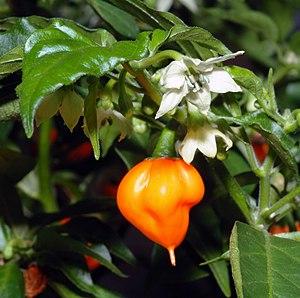
Le piment habanero originaire du Mexique est une espèce de piment de la famille des Solanaceae. Il est cultivé pour ses fruits à la saveur particulièrement piquante. Il est aussi appelé piment antillais ou piment cabri à La Réunion.
La Guadeloupe, en créole guadeloupéen : Gwadloup, et en langues amérindiennes : Karukera, est une île française de l'archipel des Antilles, en réalité un archipel composé de deux parties principales : la Grande-Terre à l'est et la Basse-Terre à l'ouest, séparées par un bras de mer « la Rivière-Salée ». La Guadeloupe est aussi par extension administrative un département français, une région mono-départementale de l'Outre-mer français et une région ultrapériphérique européenne, située dans les Caraïbes ; son code départemental officiel est le « 971 ». Elle est membre de l’OECS.